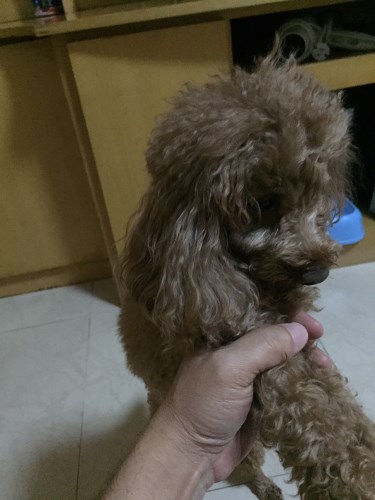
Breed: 7449-n000128-teddy